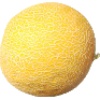
Label: Cantaloupe 1